British Columbia Dragoons

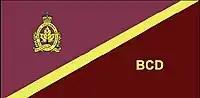
The camp flag of The British Columbia Dragoons.

Battle honours in small capitals are for large operations and campaigns and those in lowercase are for more specific battles. Bold type indicates honours authorized to be emblazoned on the regimental guidon.